Arthur Langhammer

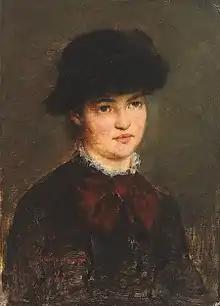
Arthur Langhammer, "Portrait of a Young Woman" 1882.

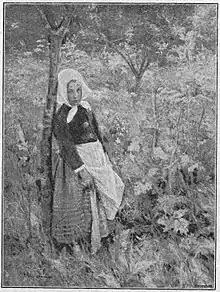
Arthur Langhammer, "Spring", ca. 1891.

Arthur Langhammer (July 6, 1854 – July 4, 1901) was a German Impressionist painter and illustrator best known for rural genre paintings.